Tolson Museum

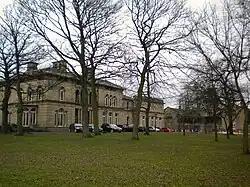
Tolson Museum in Ravensknowle Park

The Tolson Memorial Museum, also known as Tolson Museum, is housed in Ravensknowle Hall, a Victorian mansion in Ravensknowle Park on Wakefield Road in Huddersfield, West Yorkshire, England. The museum was given to the town by Legh Tolson in memory of his two nephews who were killed in the First World War. Originally a natural history museum, it is run by Kirklees Council and has a wide range of exhibits related to the area's cultural and industrial history.